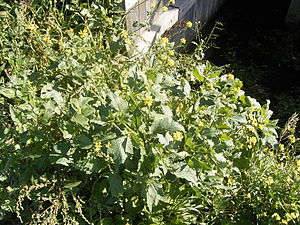
Sennep-slægten
Agersennep (Sinapis arvensis).
Agersennep (Sinapis arvensis).
Sennep-slægten er en slægt med 4 arter, som er udbredt i Nordafrika, Mellemøsten, Kaukasus og Europa. Det er oftest enårige, eller sjældnere: flerårige, urteagtige planter med en opret, busket vækst. Bladene er skruestillede, hele eller sammensatte med bugtet til fjersnitdelt rand. Blomsterne er samlet i løse, oprette stande for enden af hver stængelforgrening. De enkelte blomster er regelmæssige og 4-tallige med gule kronblade. Frugterne er skulper, der åbnes med to klapper og indeholder 2-20 frø. Frøene er olieholdige og beholder spireevnen meget længe.